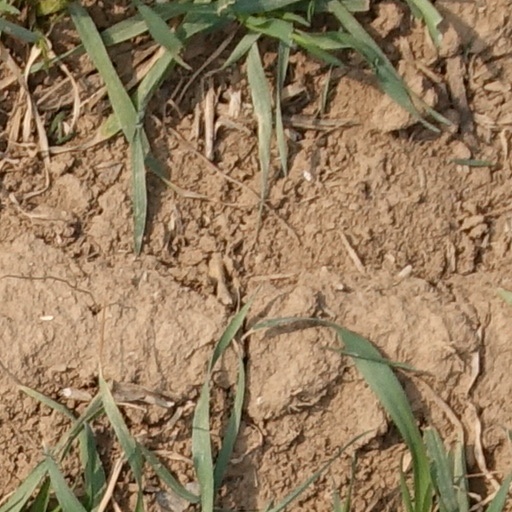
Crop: wheat